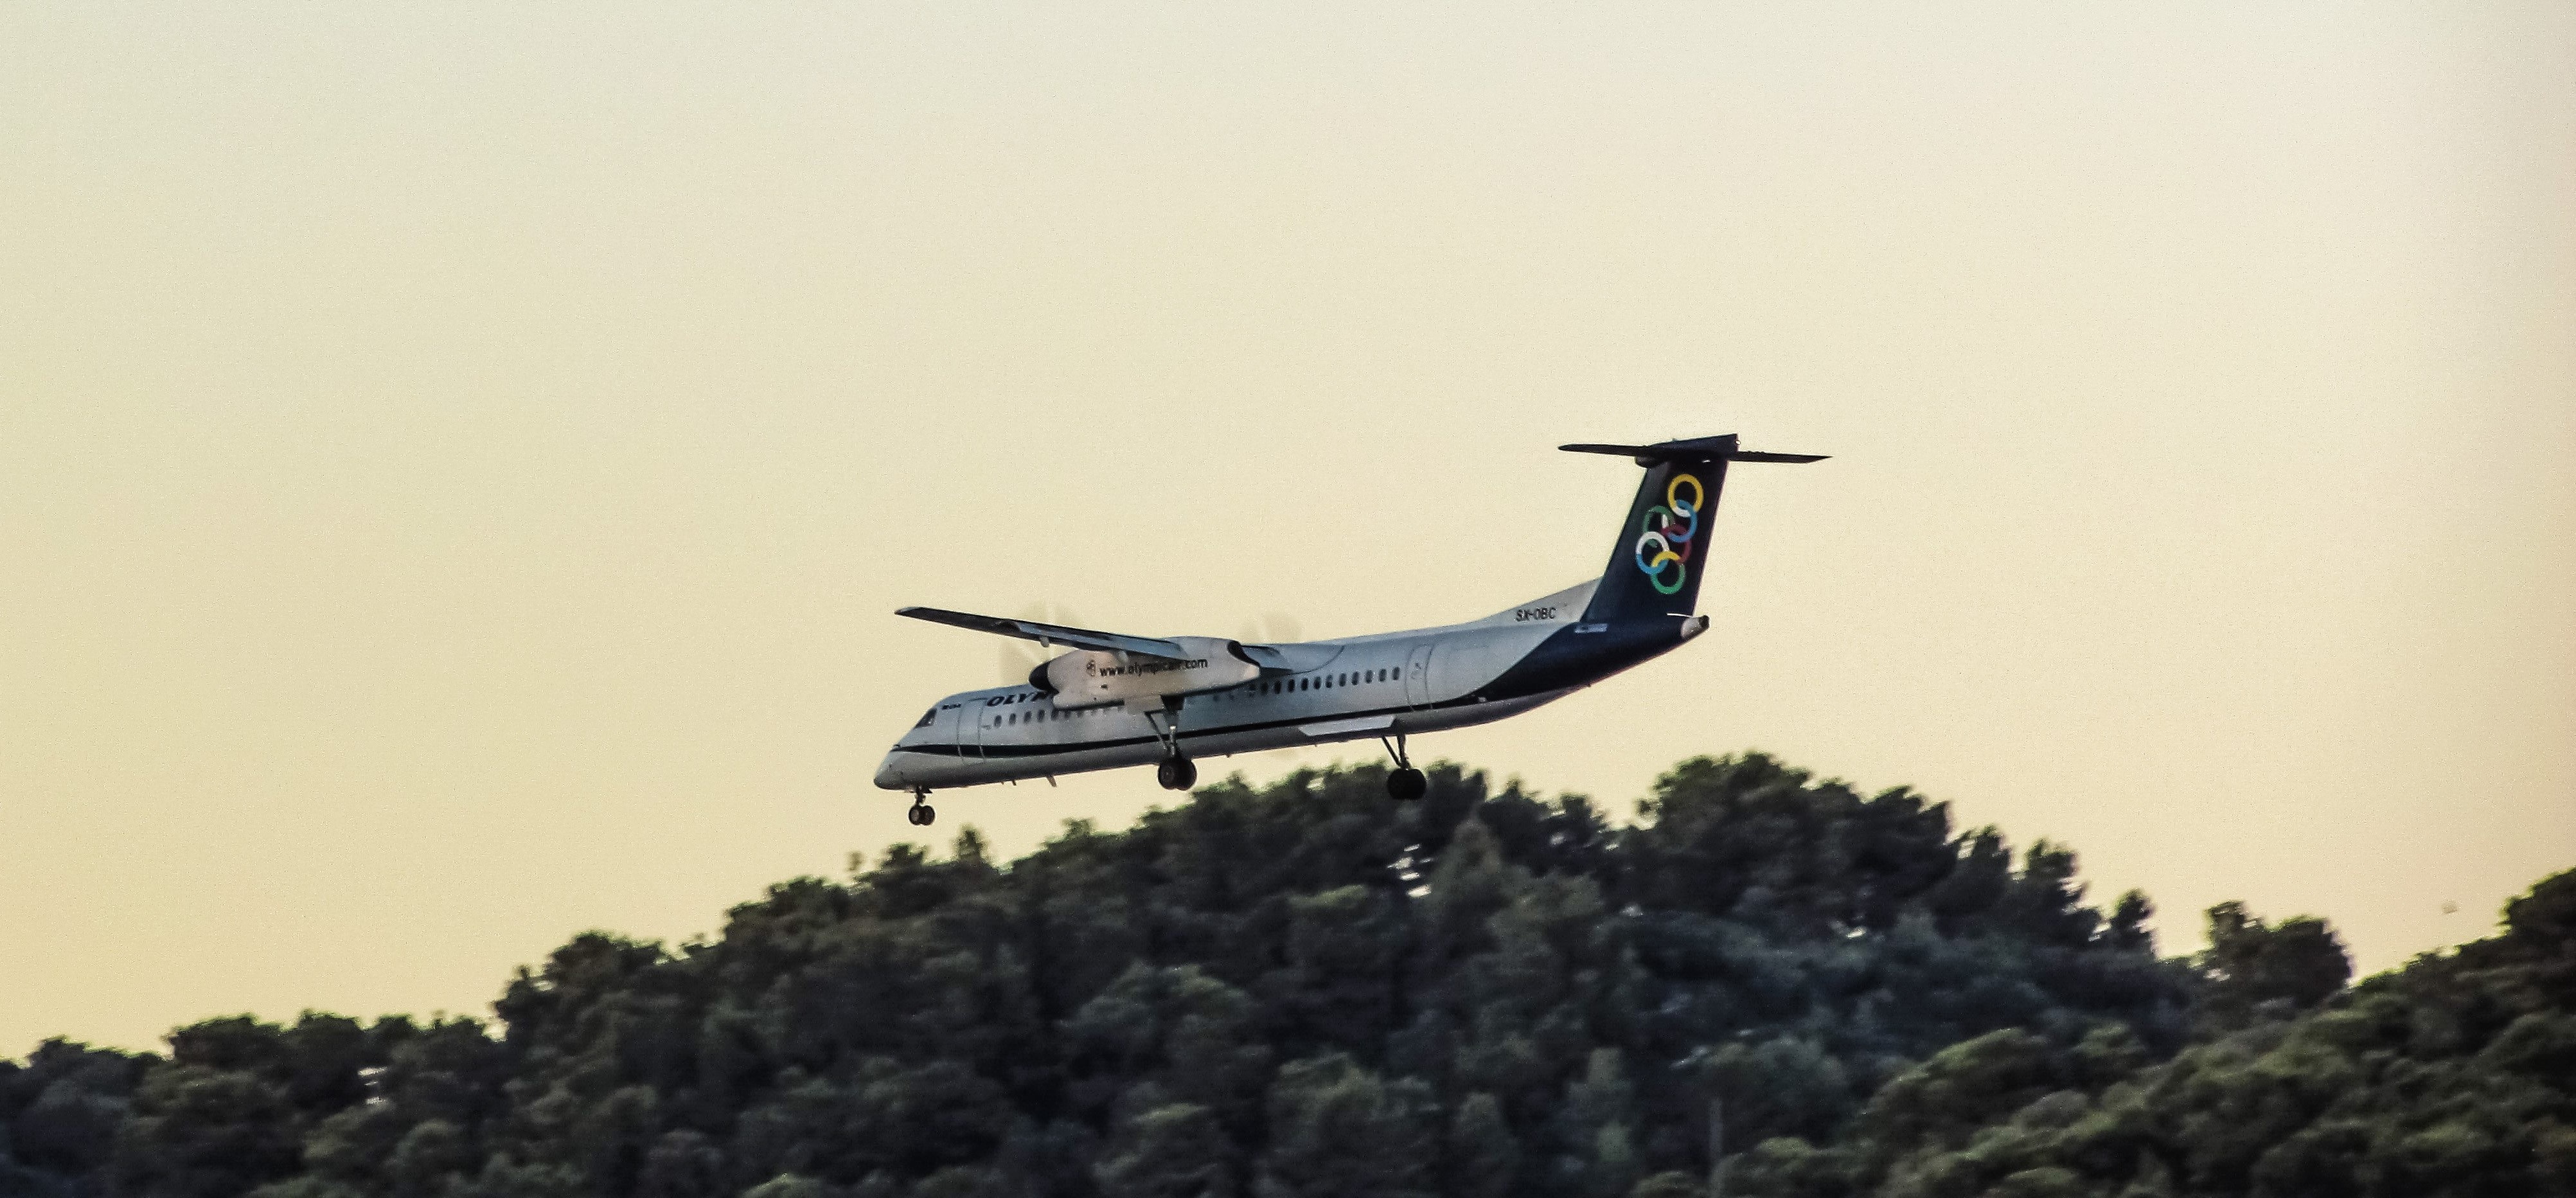
wing, flying, fly, travel, airplane, plane, aircraft, vehicle, airline, aviation, flight, helicopter, tourism, airliner, greece, landing, approach, rotorcraft, air force, atmosphere of earth